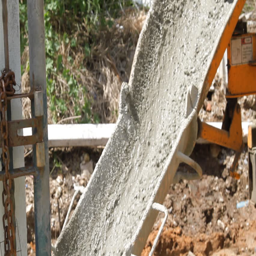
road construction within the alleys of public roads